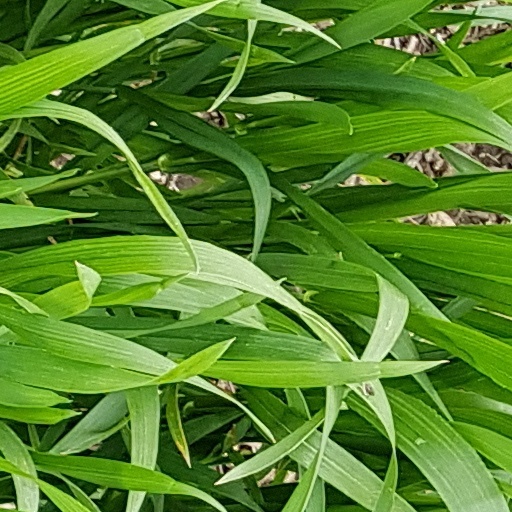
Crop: wheat